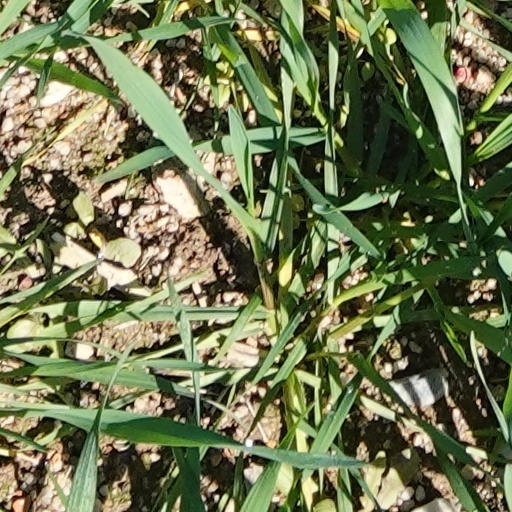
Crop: wheat